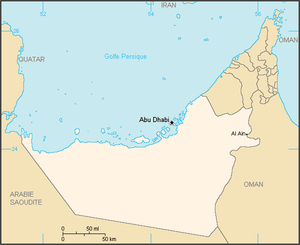
Carte de l'émirat d'w:Abu Dhabi,Emirats arabes unis
Abou Dabi, parfois orthographié Abu Dhabi, Abou Dhabi ou Aboû Dabî, en arabe : أبو ظبي, abū ẓabī, littéralement « Père de la gazelle », est le plus grand émirat des Émirats arabes unis. Sa capitale est la ville d'Abou Dabi qui est également celle de la fédération. La population est en 2015 de 2,78 millions d'habitants. Les travailleurs immigrés représentent 88,5 % de la population